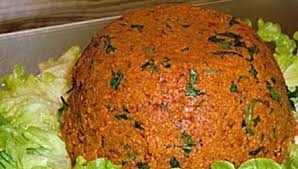
Yemek: kisir